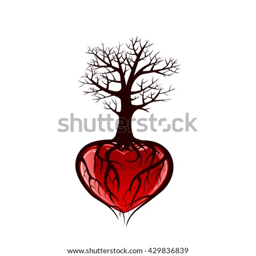
tree with red heart and roots in the form of heart , illustration